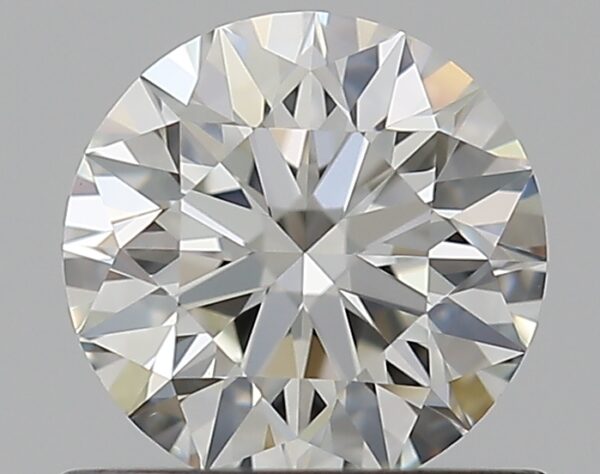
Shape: round
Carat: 0.61
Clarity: VS1
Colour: H
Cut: EX
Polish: EX
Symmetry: EX
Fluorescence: N
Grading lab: GIA
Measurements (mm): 5.41 x 5.43 x 3.39